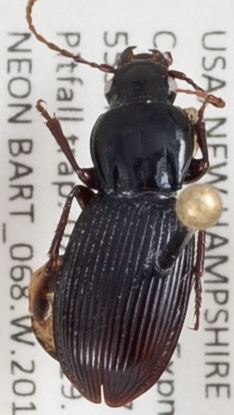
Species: Pterostichus tristis
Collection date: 2019-08-07
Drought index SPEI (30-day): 0.264
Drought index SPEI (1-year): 1.13
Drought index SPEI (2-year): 0.88